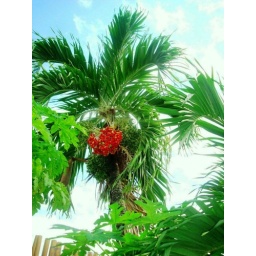
014 Palm tree fruit in bright red stage